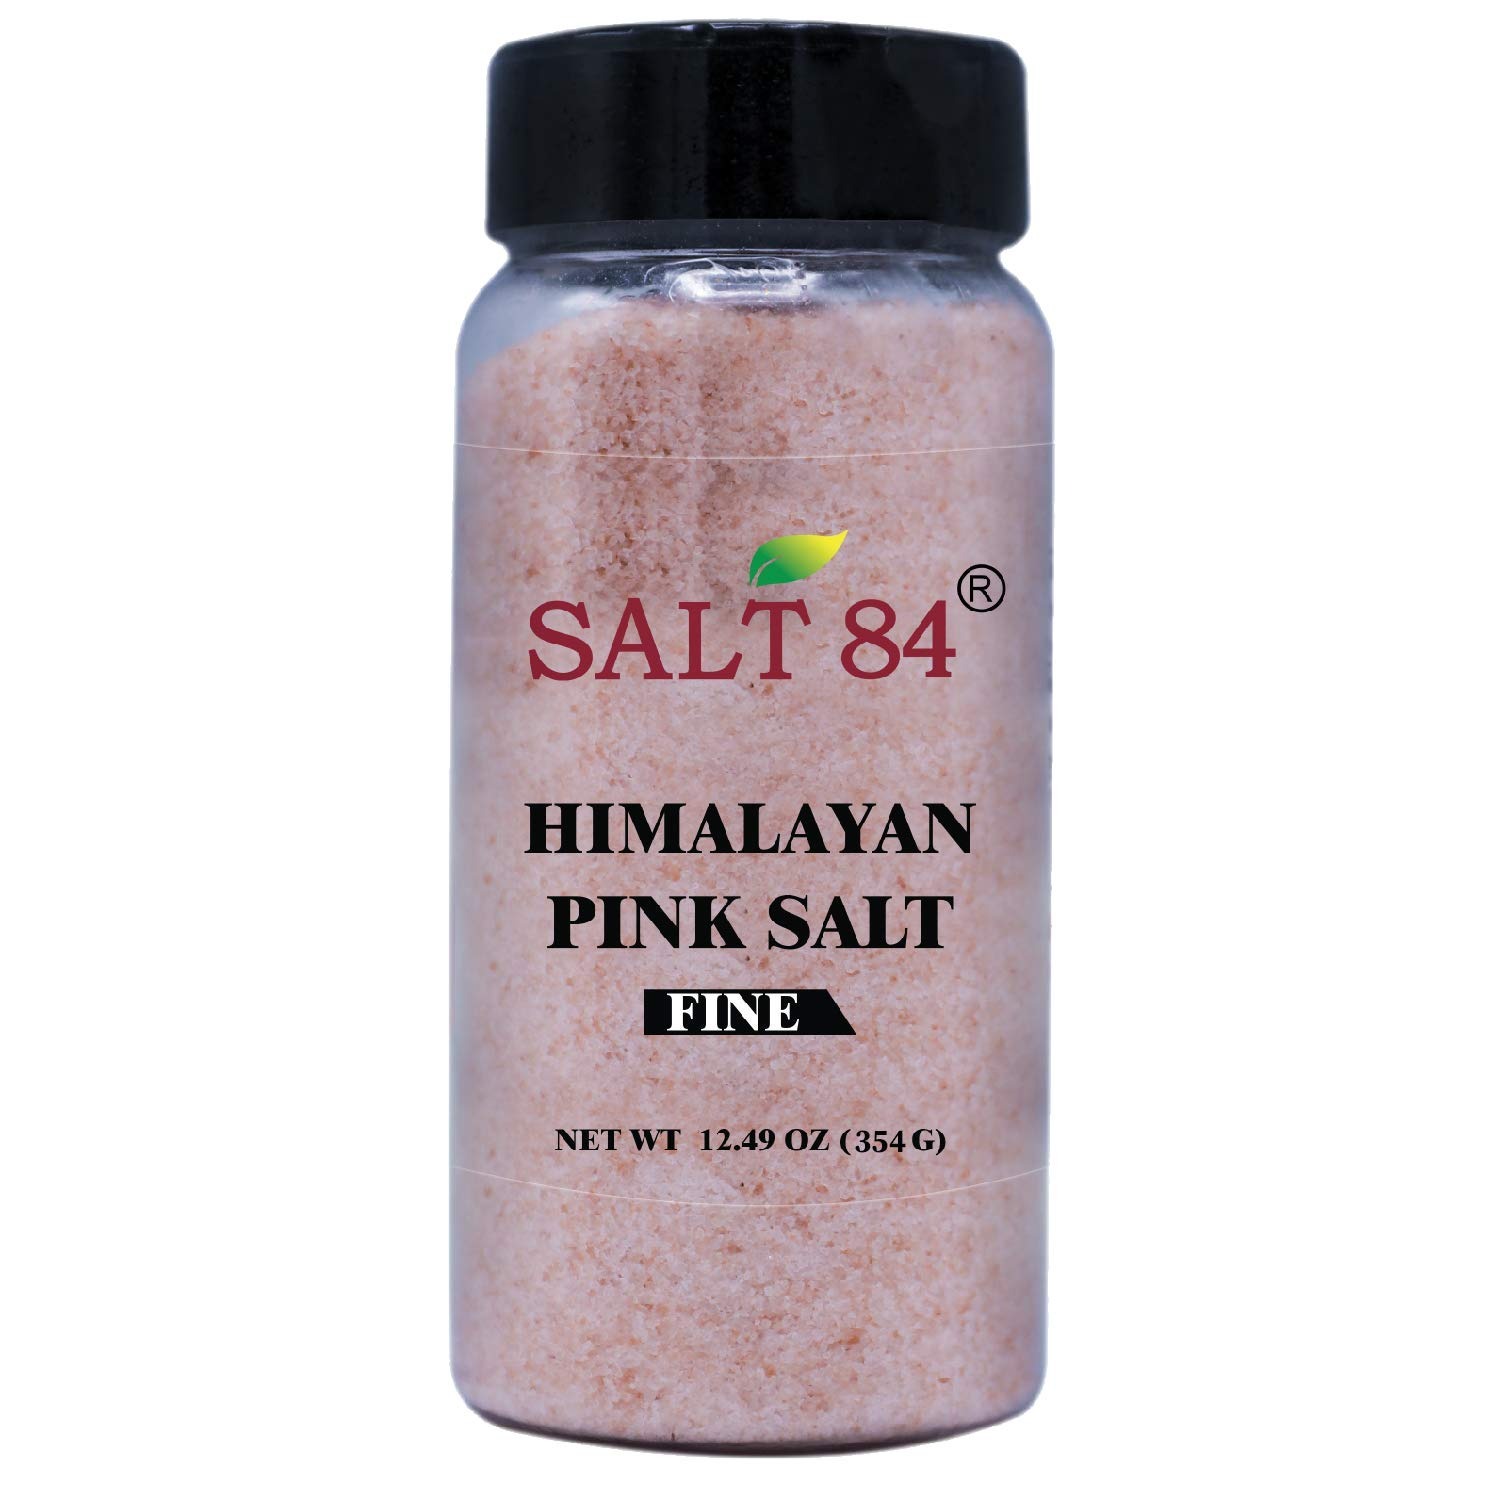
Item Name: SALT 84 Himalayan Pink Salt, Fine Salt Plastic Shaker - 12.49 Ounce
Bullet Point 1: HIMALAYAN PINK SALT: Our 100% pure Himalayan Pink Salt is the perfect addition to any meal! Pink Cooking salt will add all the natural minerals and nutrients locked in the perfectly structured salt crystals for a genuinely wholesome flavor
Bullet Point 2: 3 VARIABLE GRAIN SIZES: Pink Himalayan salt is available in Extra-Fine, Fine and Coarse Grain Sizes. If you’re looking for a very small size grains try our best selling Extra-Fine size. If you want a larger grain to grind yourself try our Coarse Grain Size. PLEASE SEE GRAIN COMPARISON IMAGE TO CHOOSE THE GRAIN THAT BEST SUITS YOUR NEEDS
Bullet Point 3: AVAILABLE PACKAGES: Himalayan Chef Pink Salt is available in Shaker, Pet Jar, Glass Jar and Salt Grinder. Salt Grinders are available with routable adjust grinding levels from coarse to fine
Bullet Point 4: HEALTH BENEFITS: It’s a Sea Salt Substitution. Himalayan salt has become well known for its amazing health benefits. It re-mineralizes the body with minerals and trace elements essential to our health and wellbeing
Bullet Point 5: CERTIFIED and 100% NATURAL PINK SALT: Our WBM Pink Himalayan Salt is Delicious tasting and rich in minerals, this is the purest salt in the world. And it is Kosher Certified
Bullet Point 6: NO CHEMICALS: Free of bleaches, preservatives, or chemical additives, it has a natural pink color and 84 minerals and trace elements in amount to provide a multitude of health benefits
Bullet Point 7: BEST USED FOR: Seasoning for grilled meats, seafood seasoning, Italian seasoning as well as baking & can be used for salt baths
Value: 12.49
Unit: Ounce

Price: 17.08